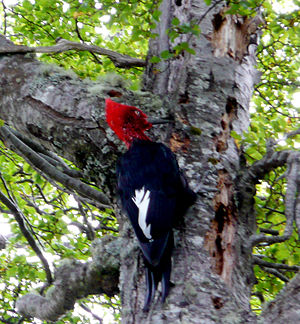
Magellanspætte
Magellanspætte er en spætte, der lever i Sydamerika.